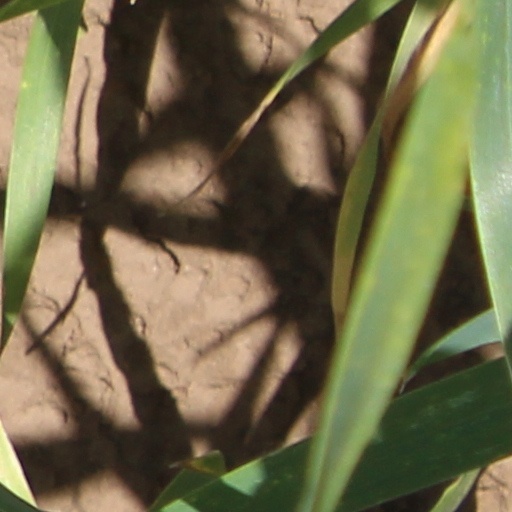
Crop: wheat